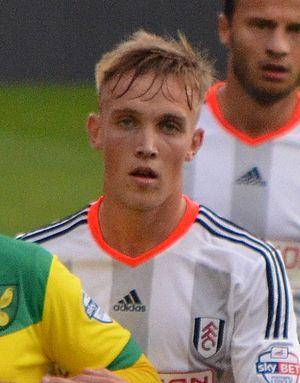
Lasse Vigen Christensen, né le 15 août 1994 à Esbjerg, est un footballeur danois évoluant au poste de milieu de terrain à Brondby IF.